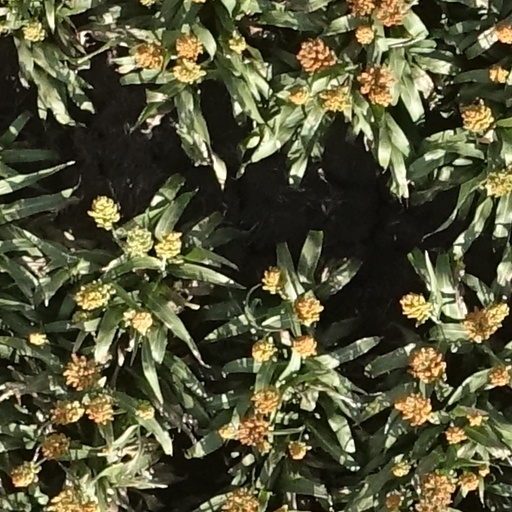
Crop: sorghum